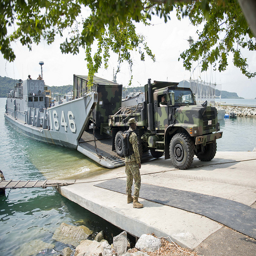
a soldier with a backpack standing on a sidewalk next to an armored military vehicle.
A camouflage truck is driving off a boat onto a dock.
Army truck leaving the boat and driving onto land.
A military truck being unloaded from a boat.
Military trucks unloading from a ship under the watch of a man.